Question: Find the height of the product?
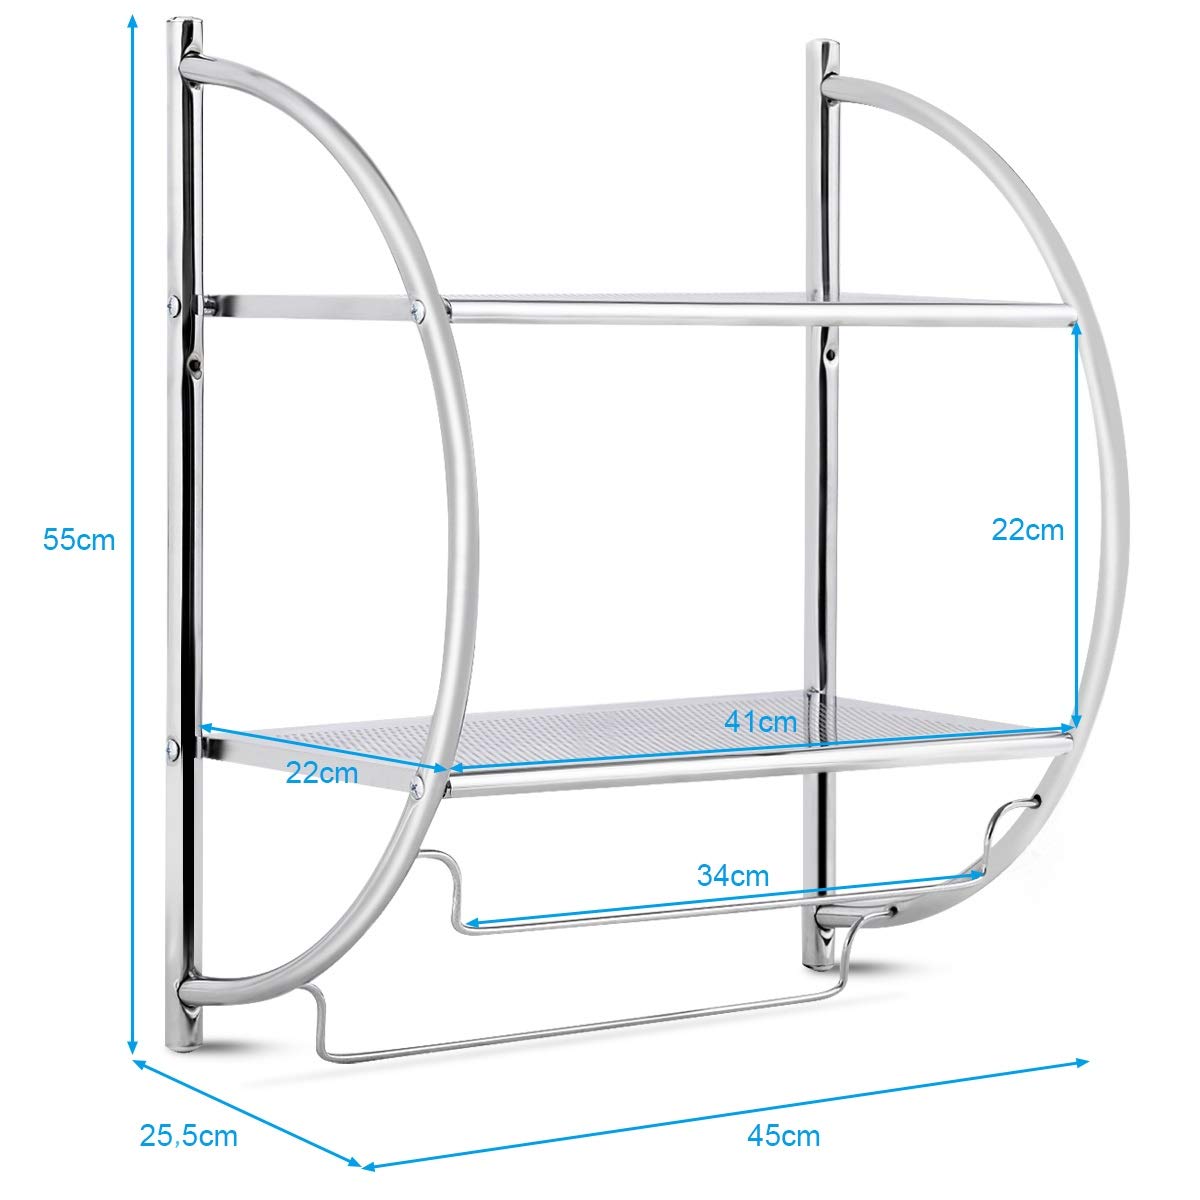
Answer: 55.0 centimetre